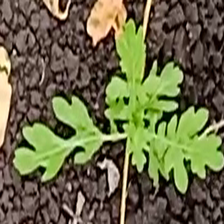
Weed species: Gajar_gavat_(Parthenium hysterophorus)